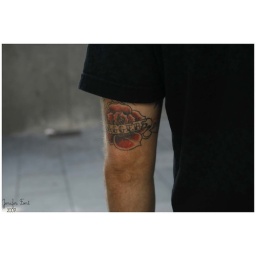
tatoo of a boy :) he is recording a video of skate in macba